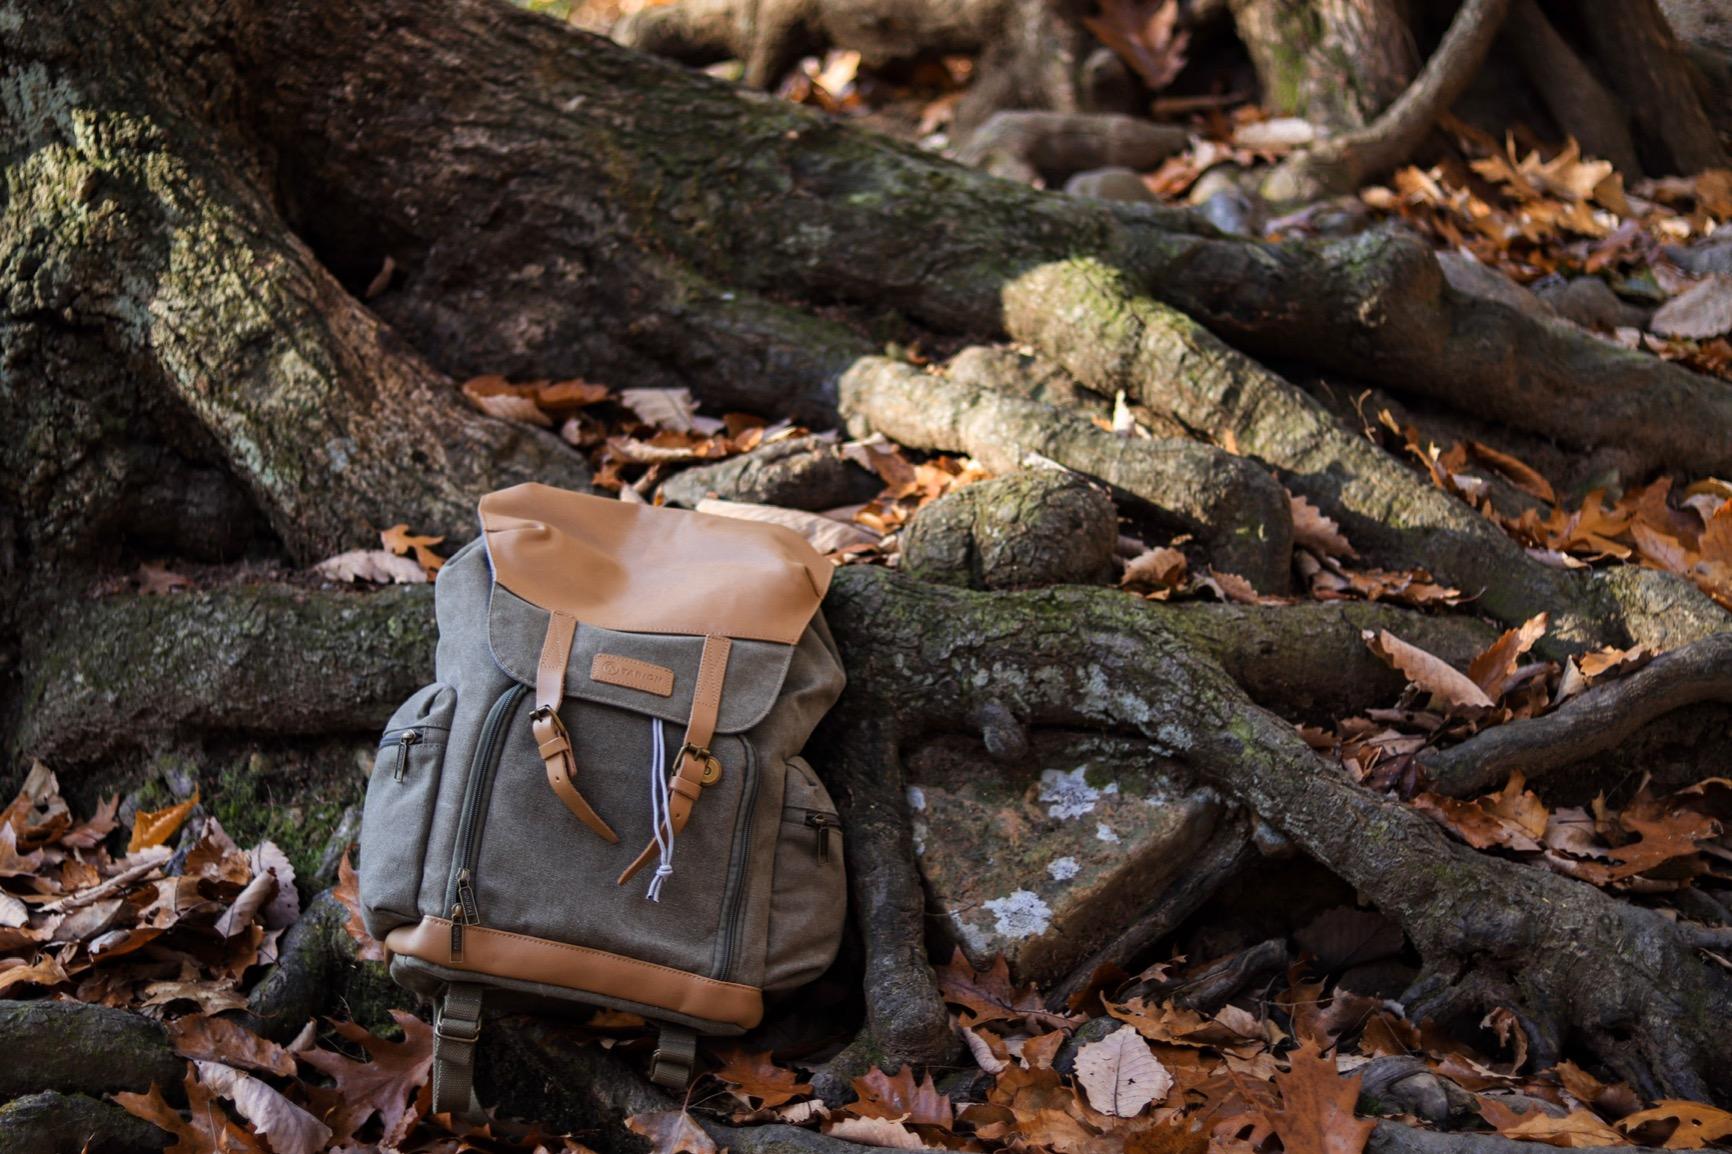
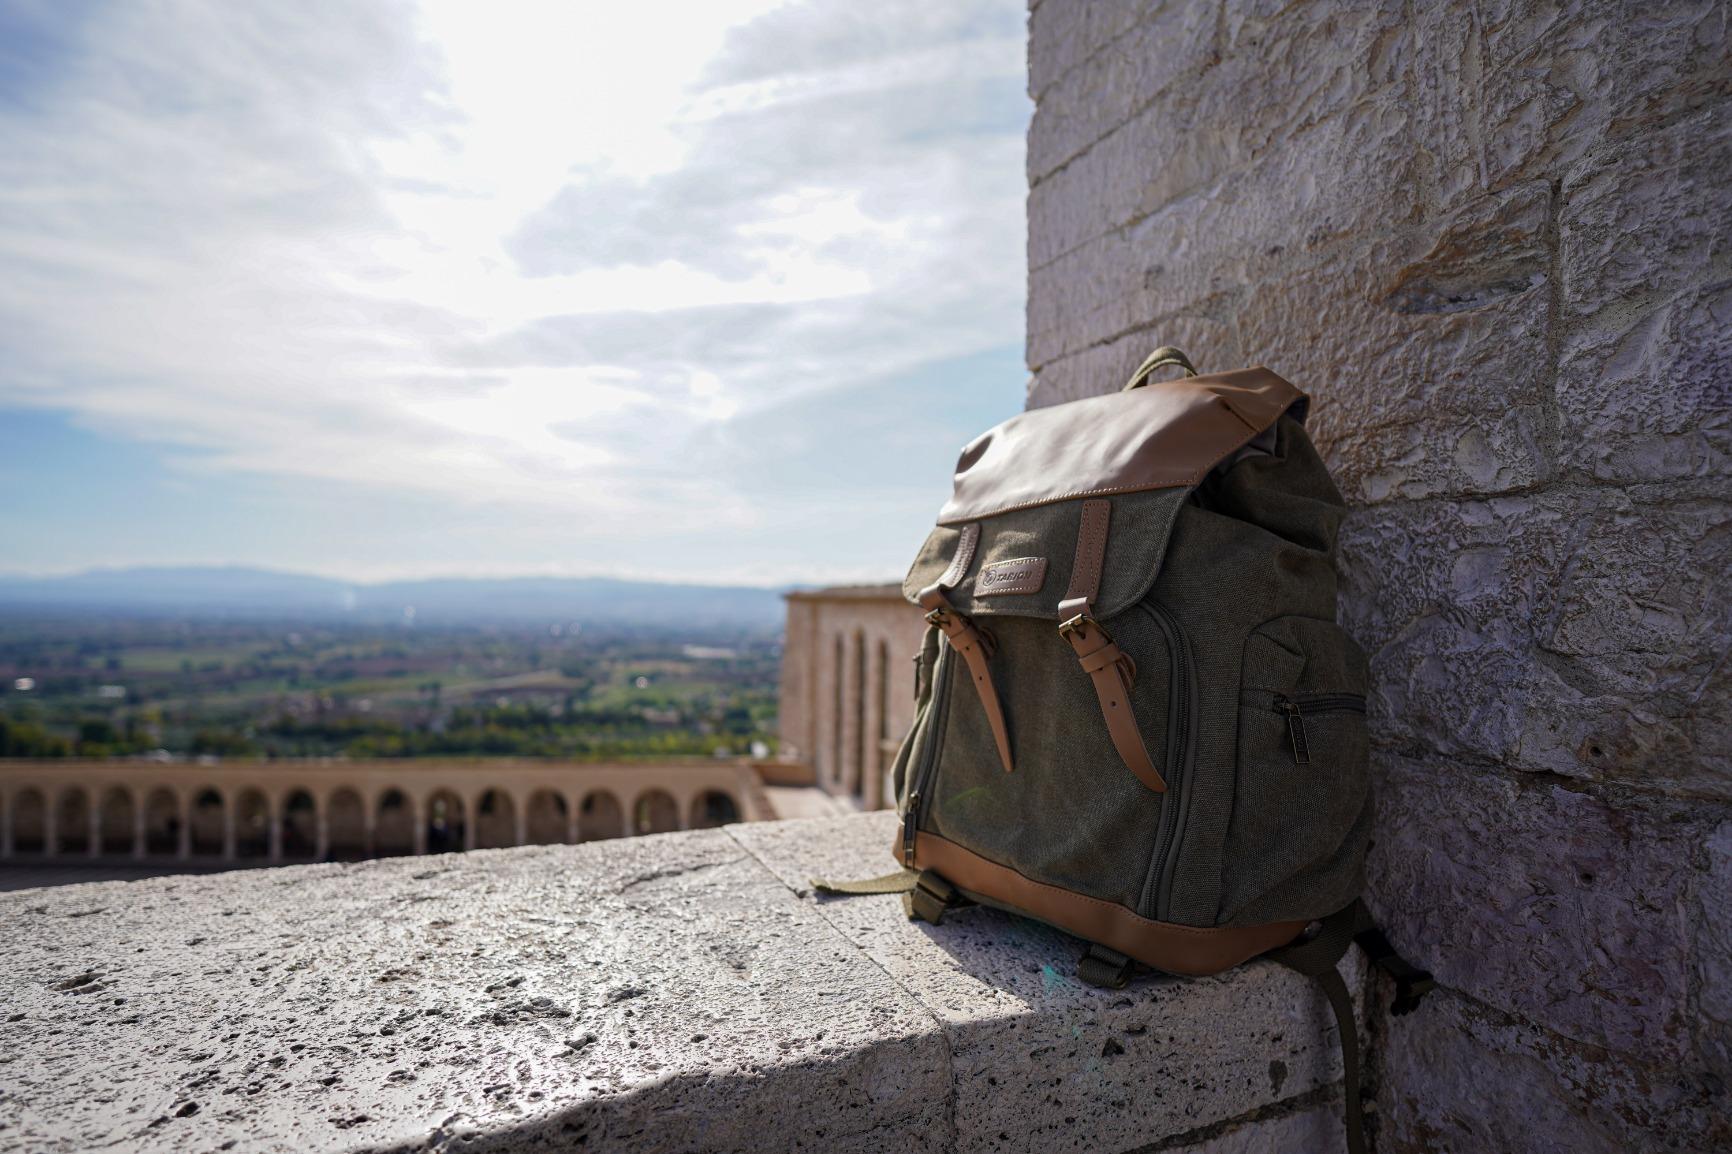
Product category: bag
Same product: yes